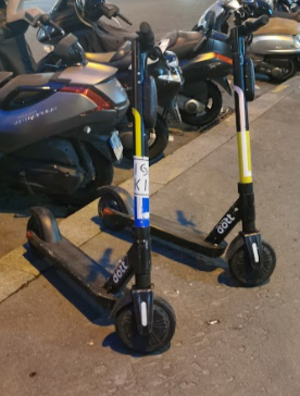
Trottinettes électriques, à Paris, dans le 5e arrondissement.
Le système des transports à Paris est à la mesure de la taille de l'agglomération et de son rôle de capitale de la France.